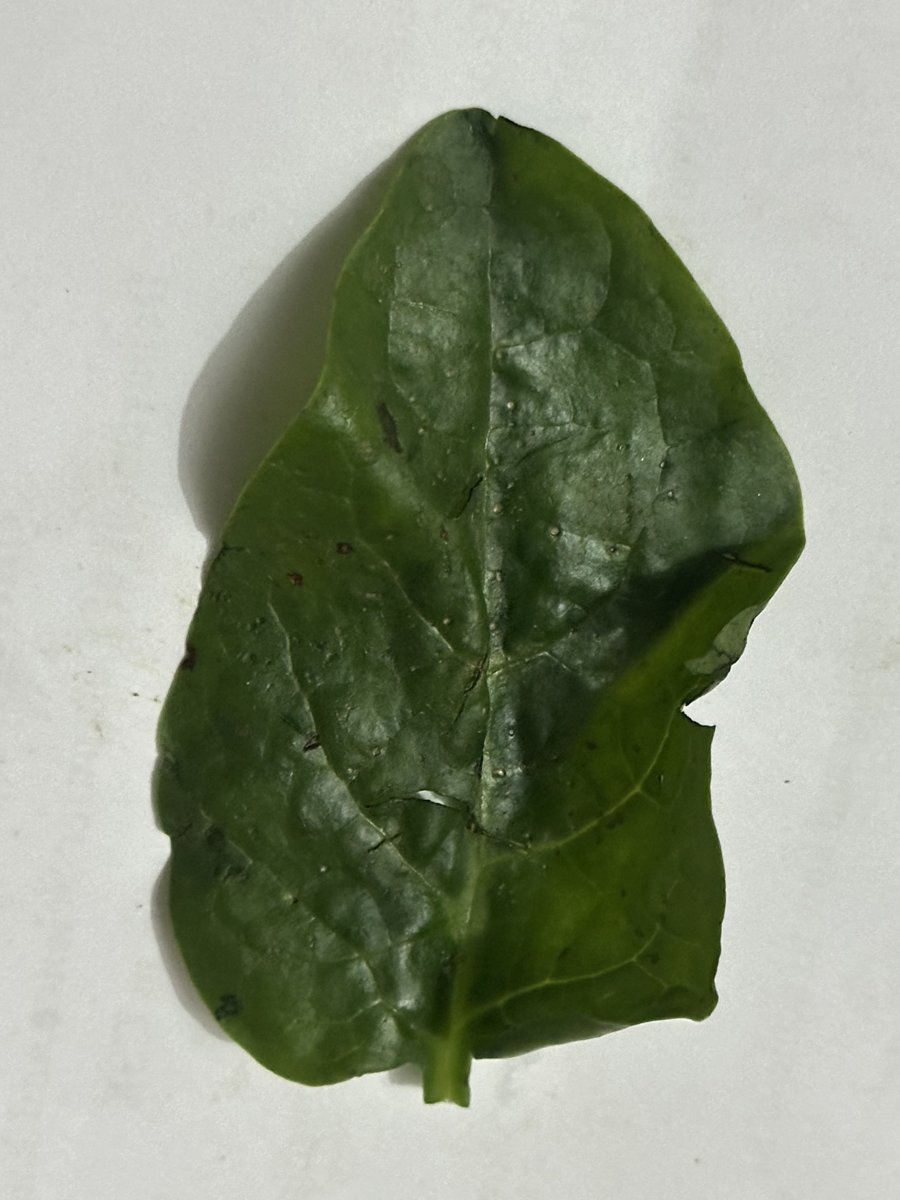
Label: Pest-Damage